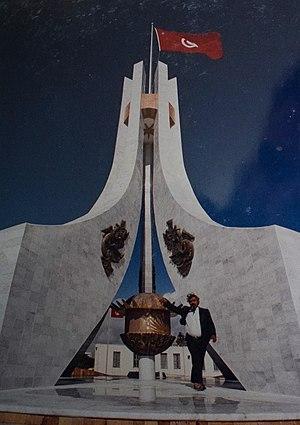
Monument national de la Kasbah, l'artiste sculpteur Abdelfattah Boussetta العربية: المعلم الوطني بساحة القصبة للفنان عبد الفتاح بوستة
Le Monument national de la Kasbah, plus simplement appelé Monument national, est un monument commémoratif et symbole de nombreux événements en Tunisie. Il est situé au centre de la place de la Kasbah à Tunis, en face de l'hôtel de ville.